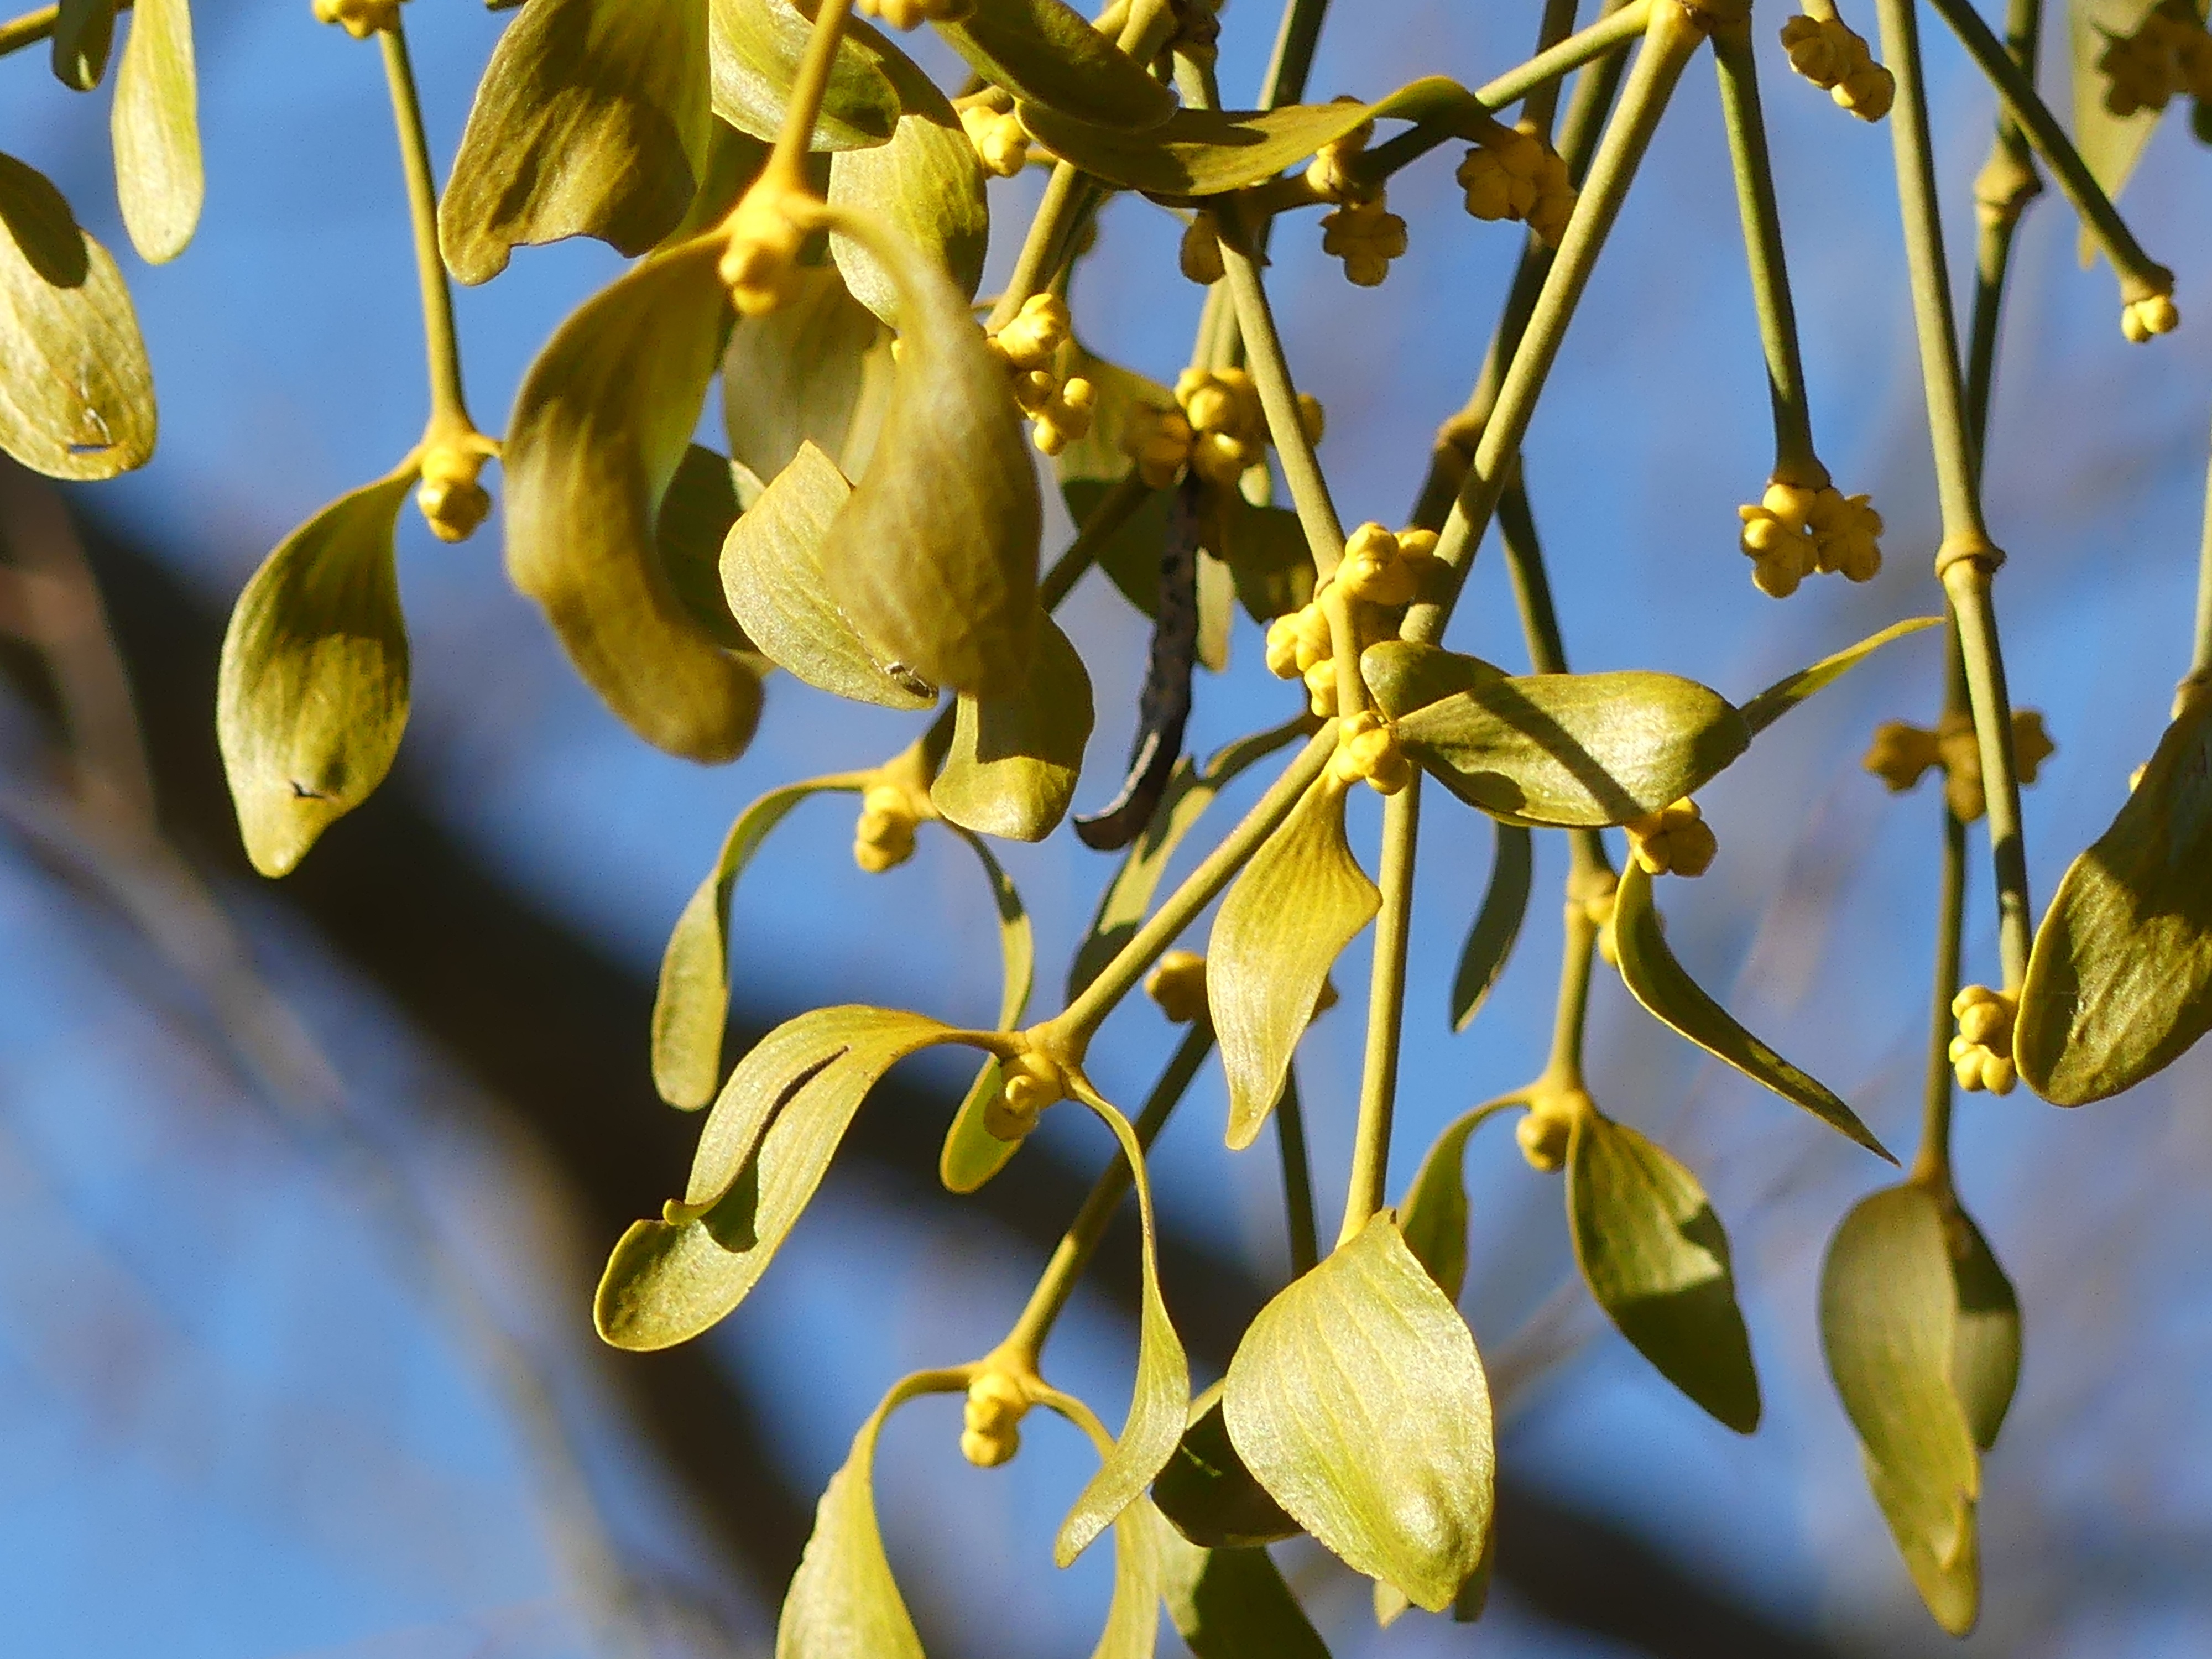
tree, branch, blossom, plant, sunlight, leaf, flower, food, green, produce, botany, yellow, christmas, flora, wildflower, shrub, mistletoe, macro photography, flowering plant, maidenhair tree, plant stem, woody plant, land plant, parasite plant, host plants